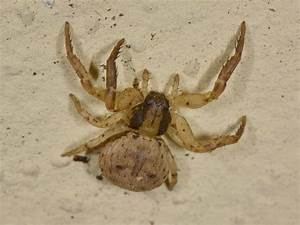
Label: ragno